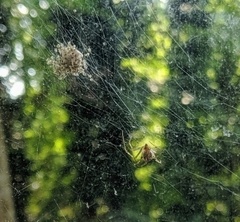
Species: Parasteatoda_tepidariorum